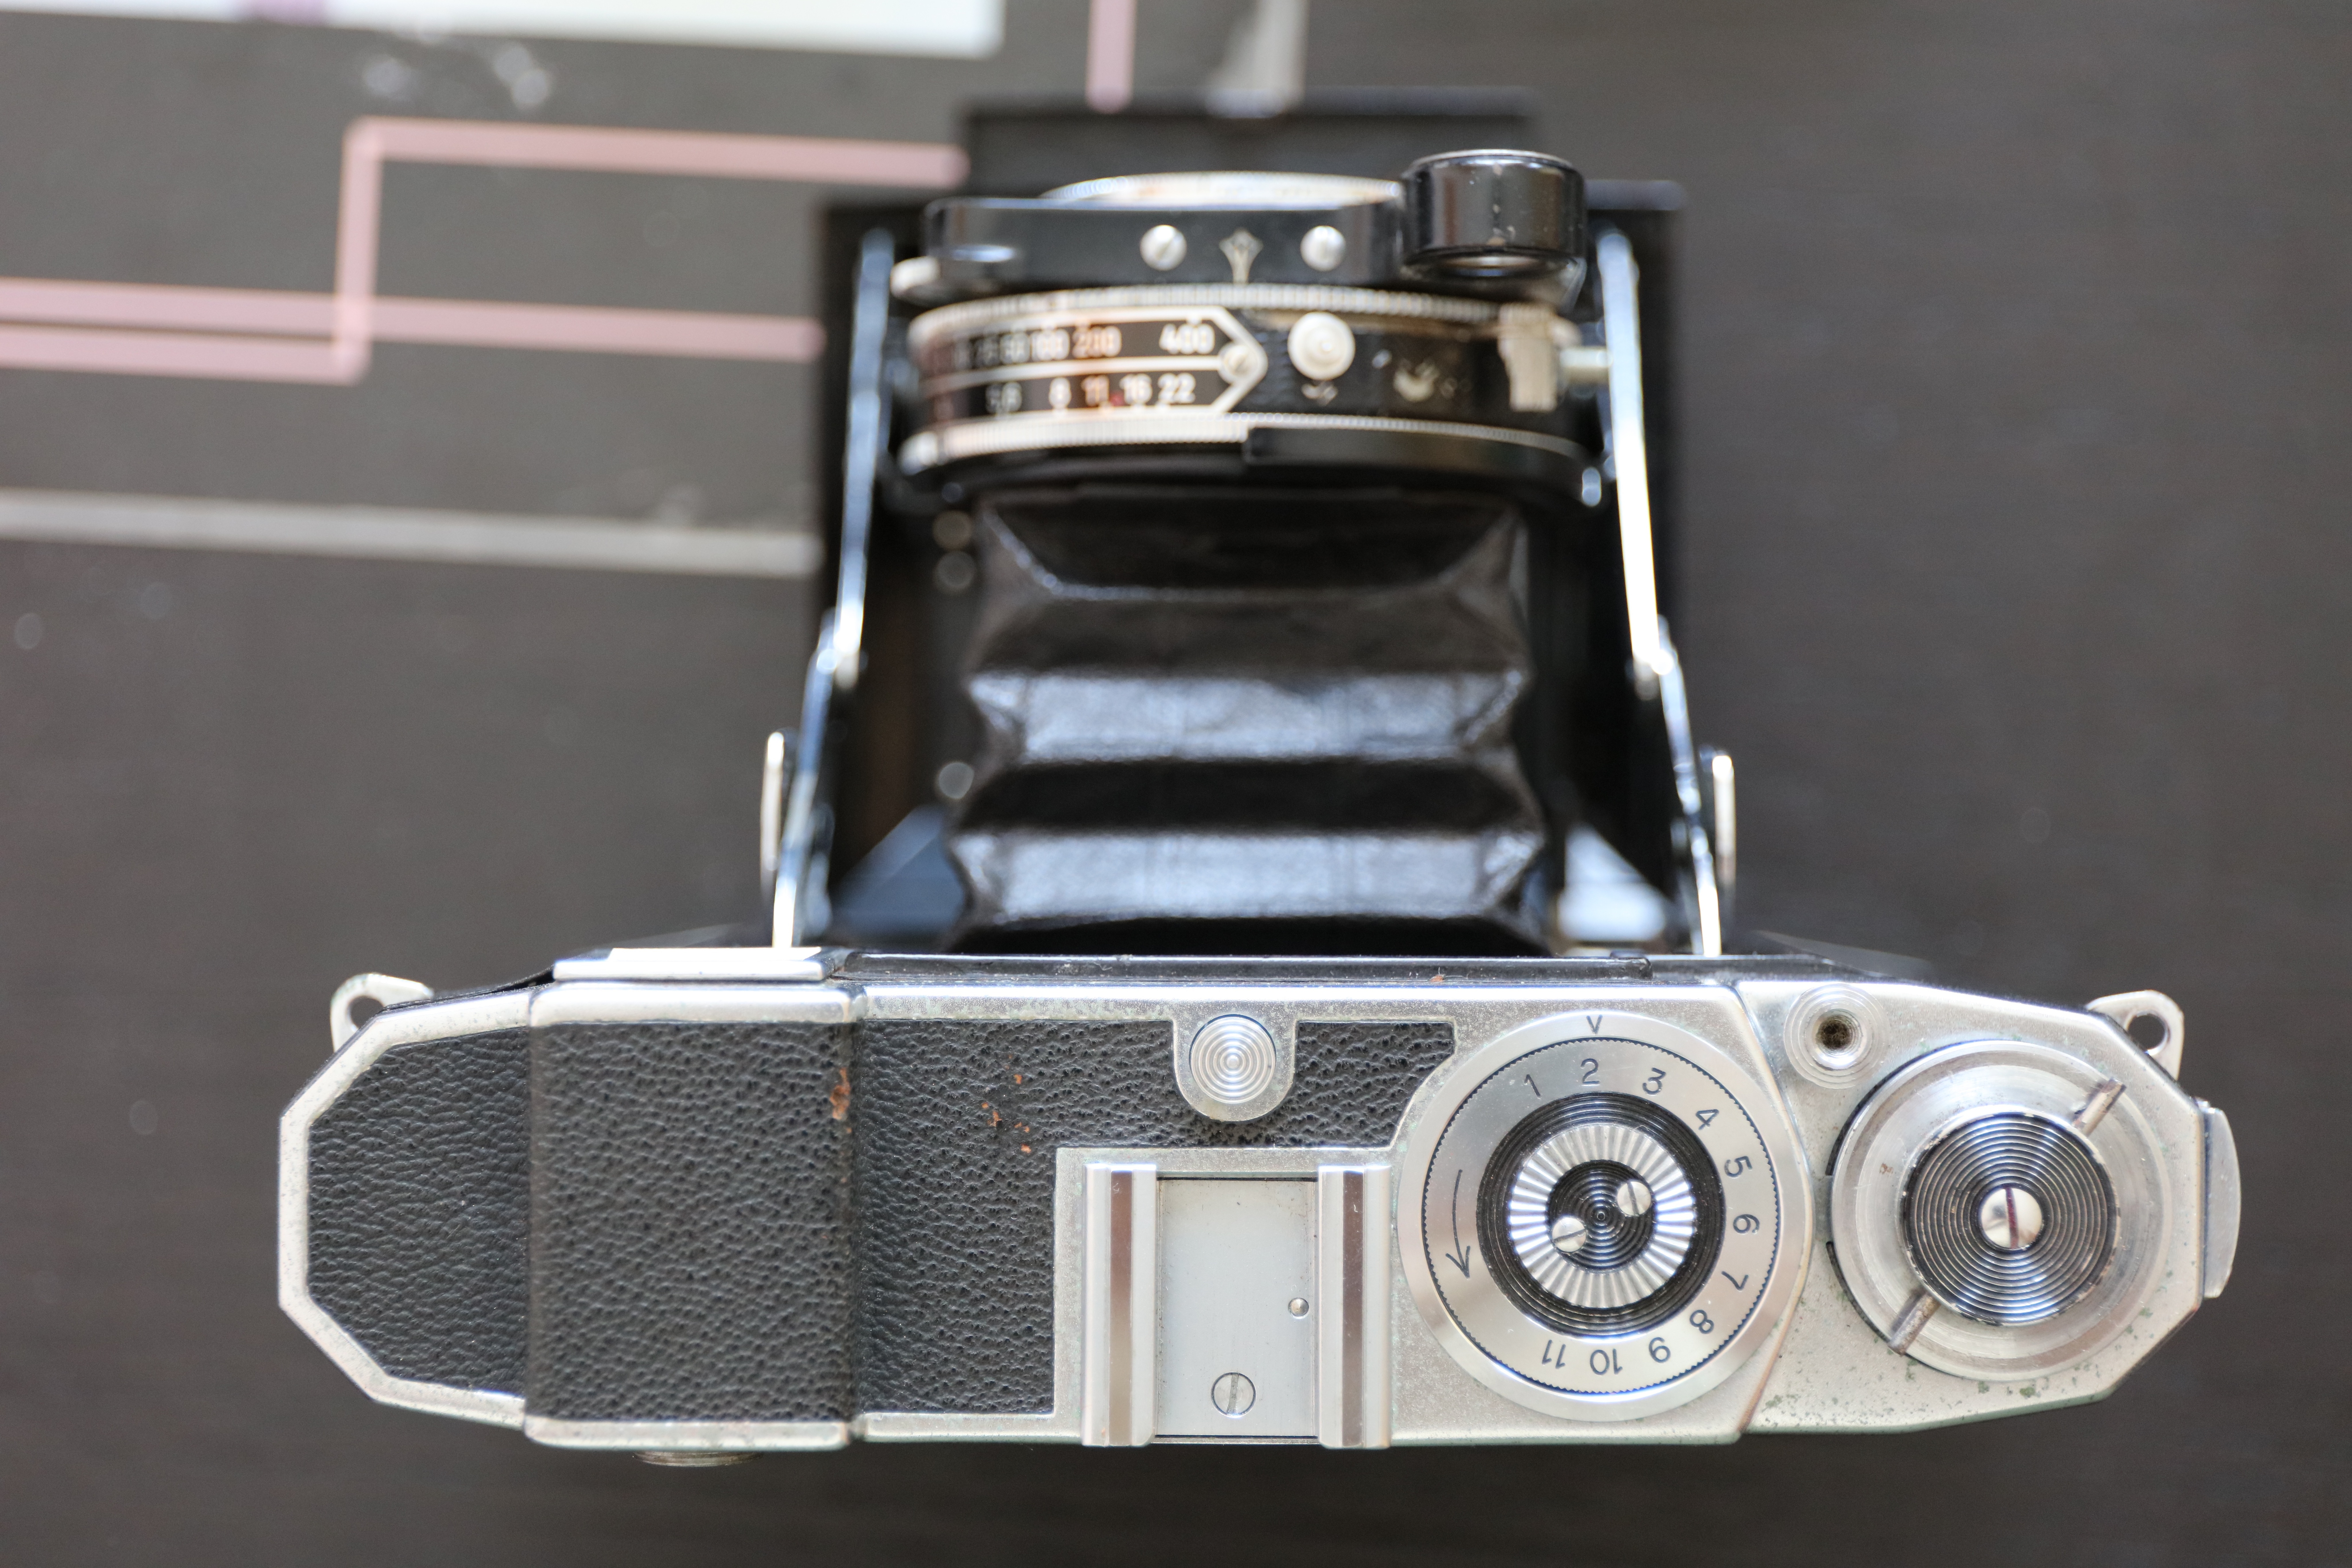
car, camera, vehicle, bumper, digital camera, automotive exterior, cameras optics, luxury vehicle